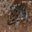
Label: frog